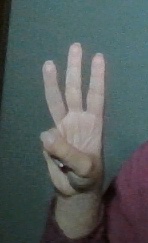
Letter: thaa